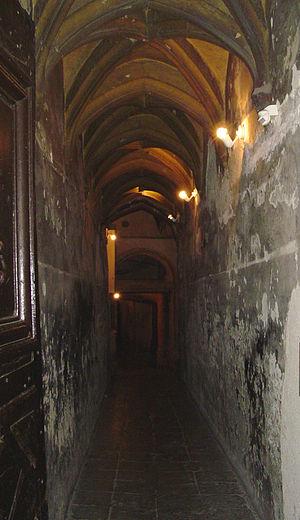
Traboule dans le Vieux Lyon